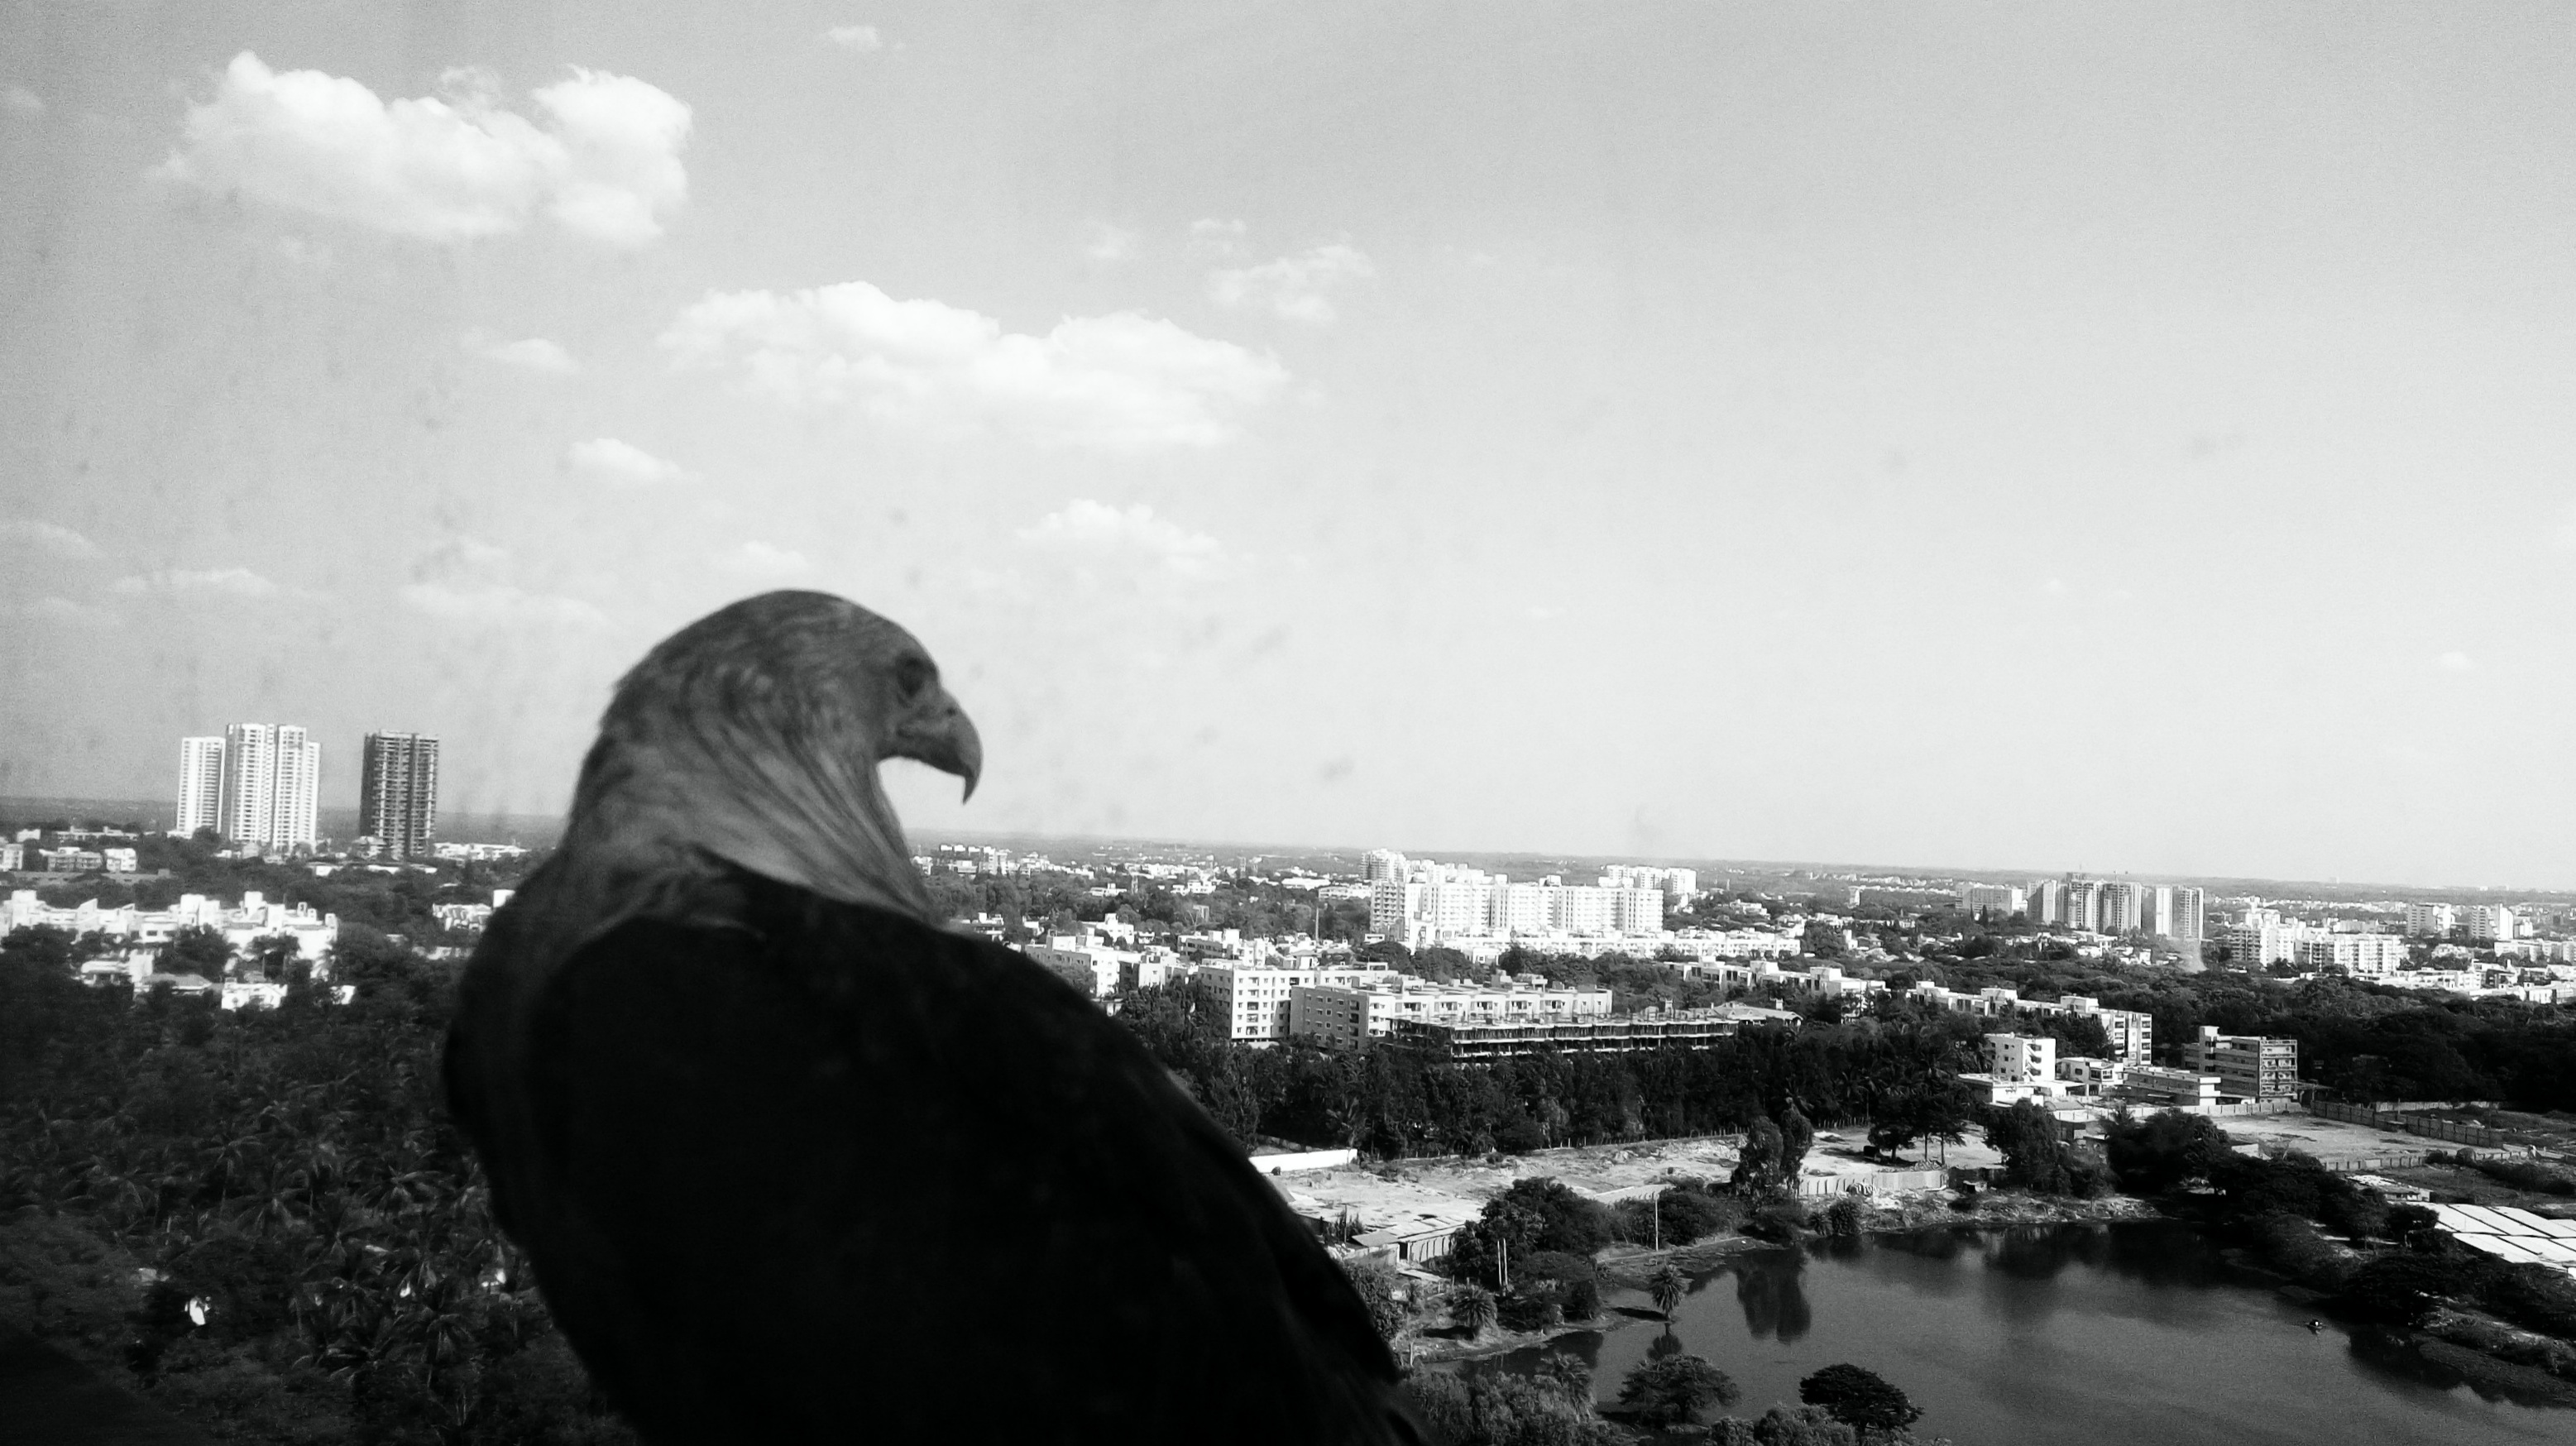
snow, black and white, photography, weather, darkness, black, monochrome, photograph, image, monochrome photography